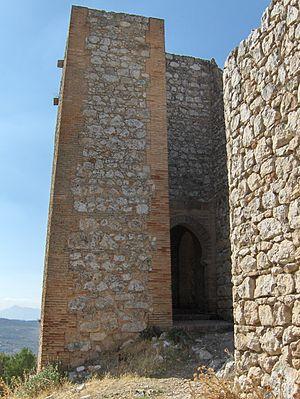
Archidona est une ville et une municipalité de la province de Malaga, dans la communauté autonome d'Andalousie en Espagne. C'est le chef-lieu de la comarque du Nord-est de Málaga.